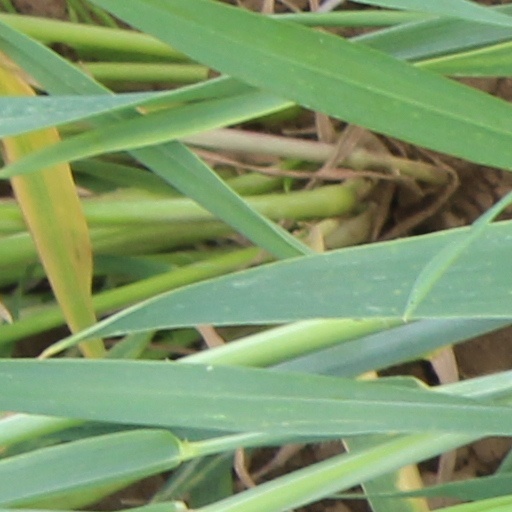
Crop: wheat